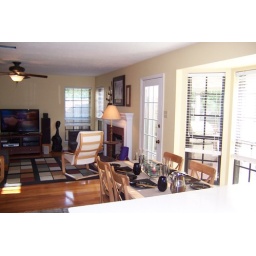
View of eating area and family room from the kitchen. The back of the house is filled with light in the afternoons.